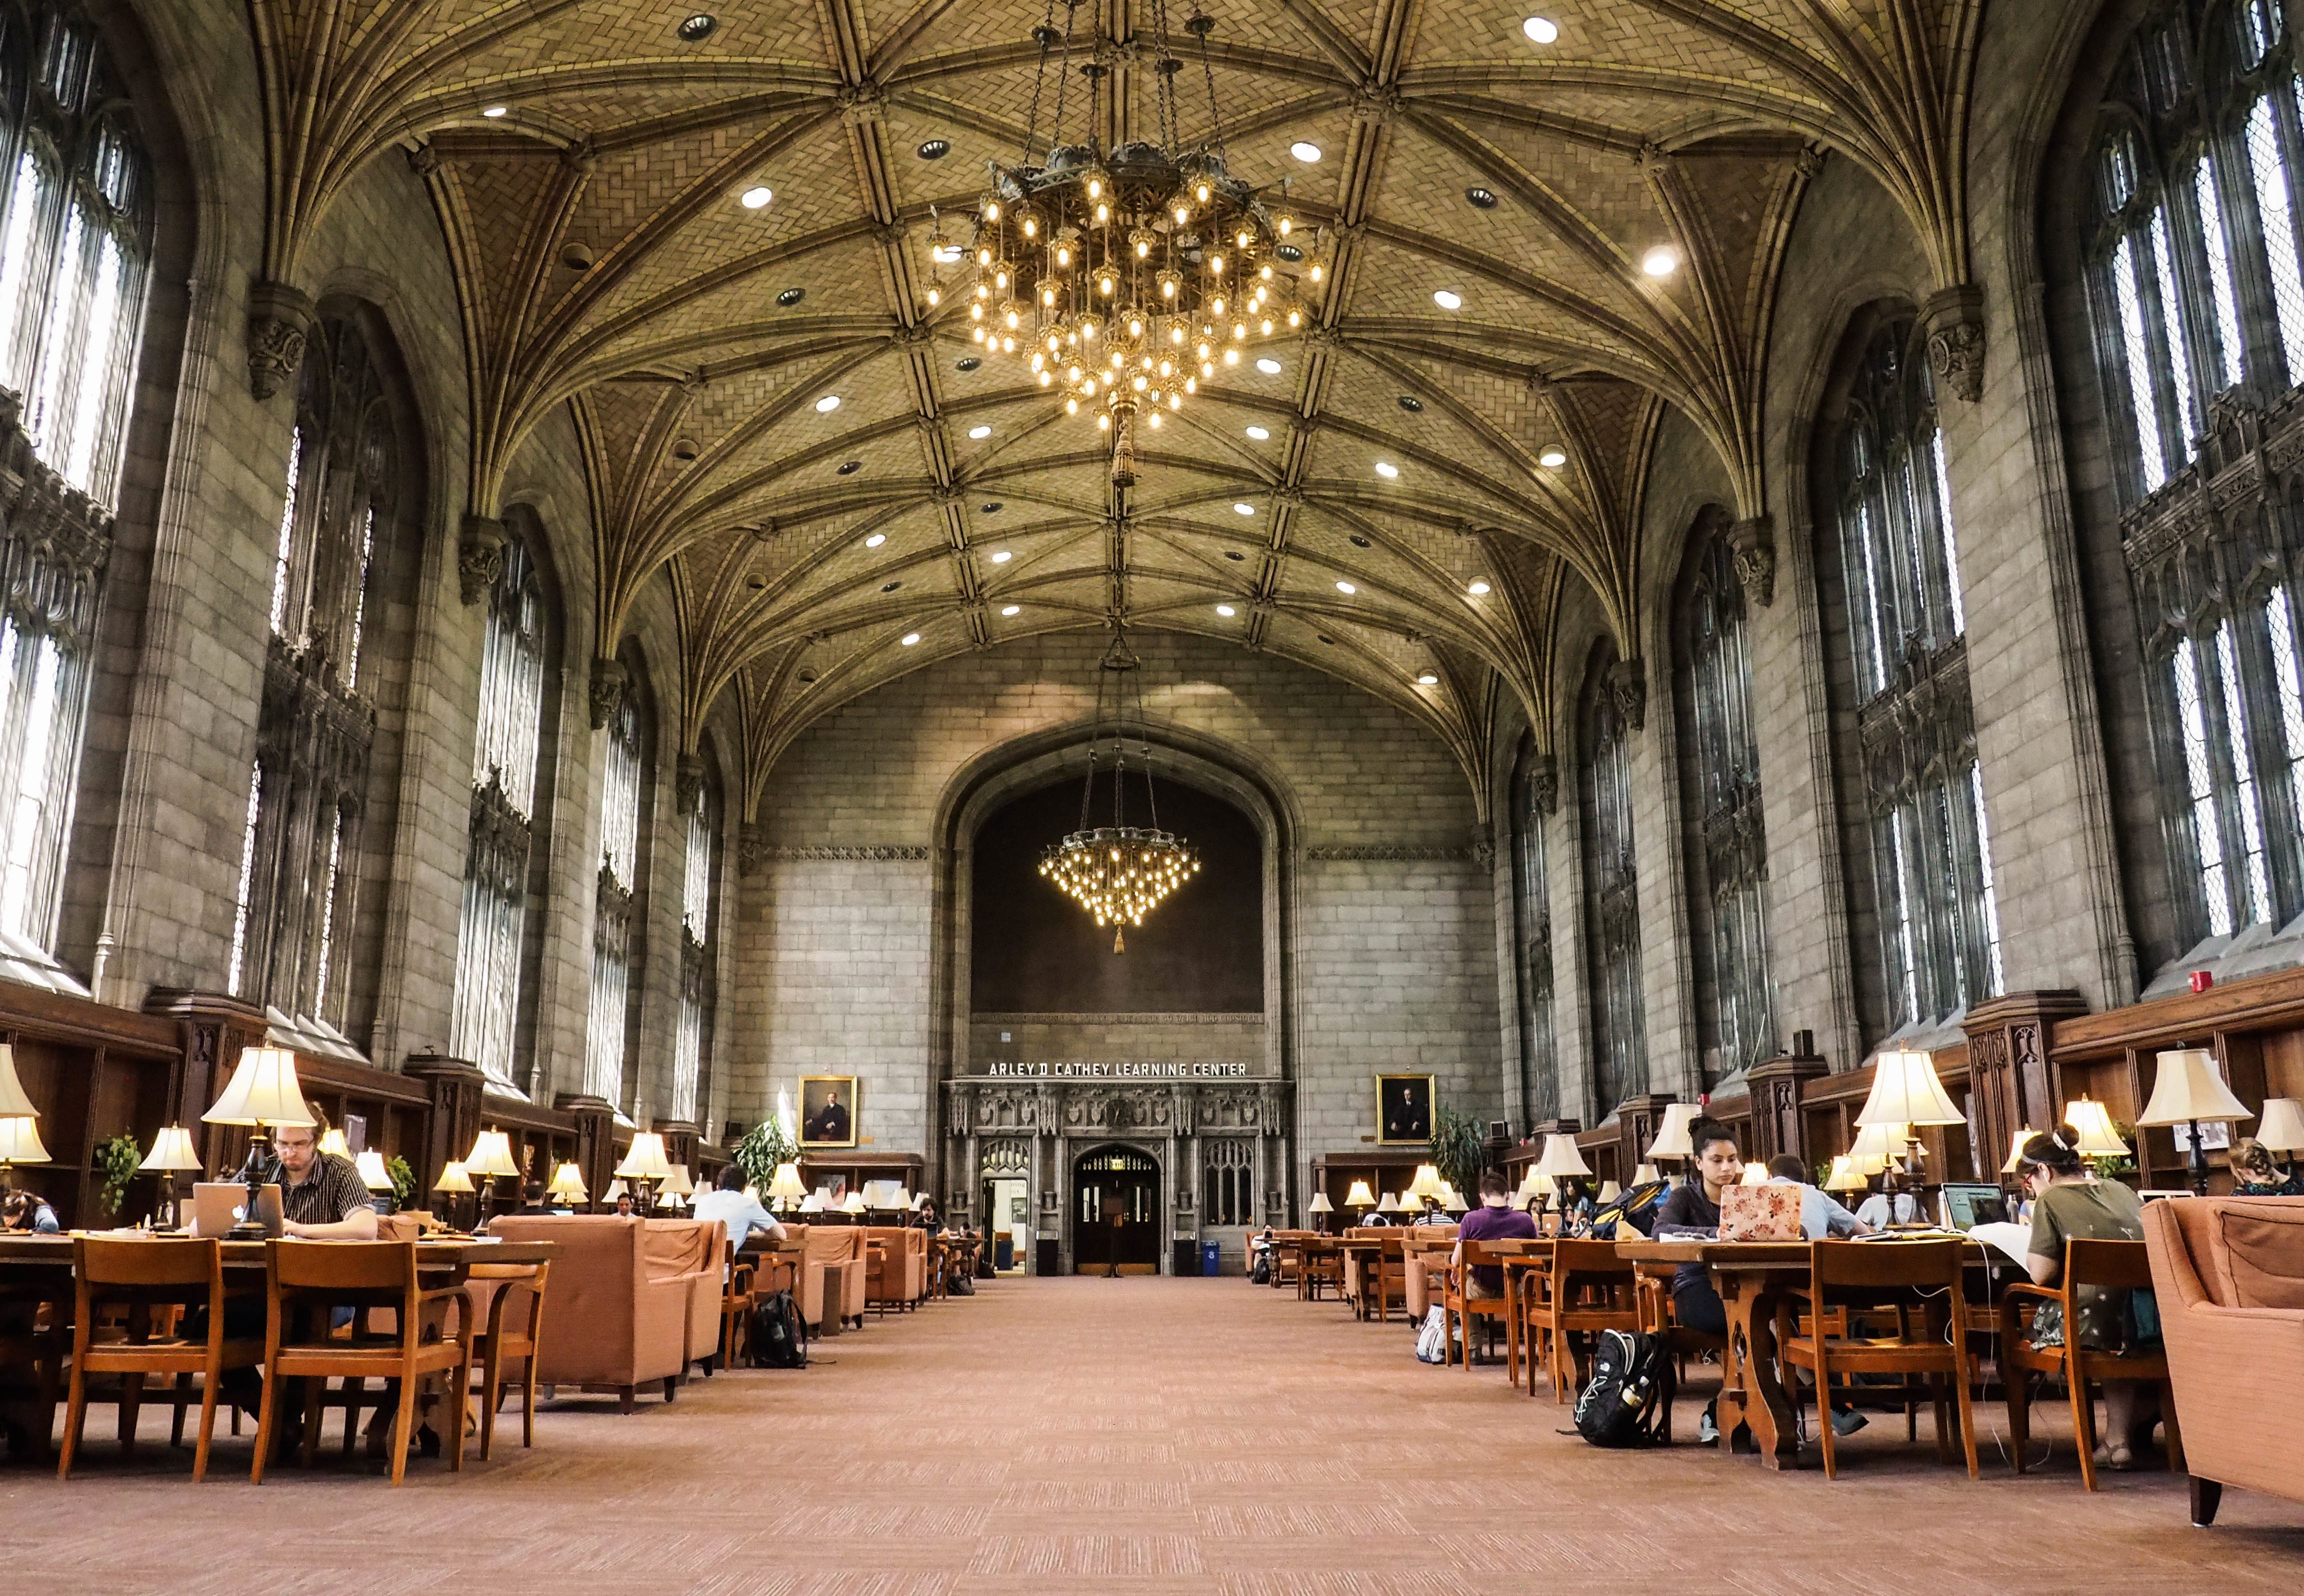
building, church, cathedral, chapel, place of worship, synagogue, basilica, ancient history